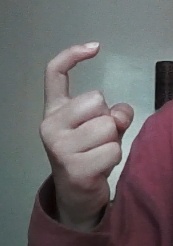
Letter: ra